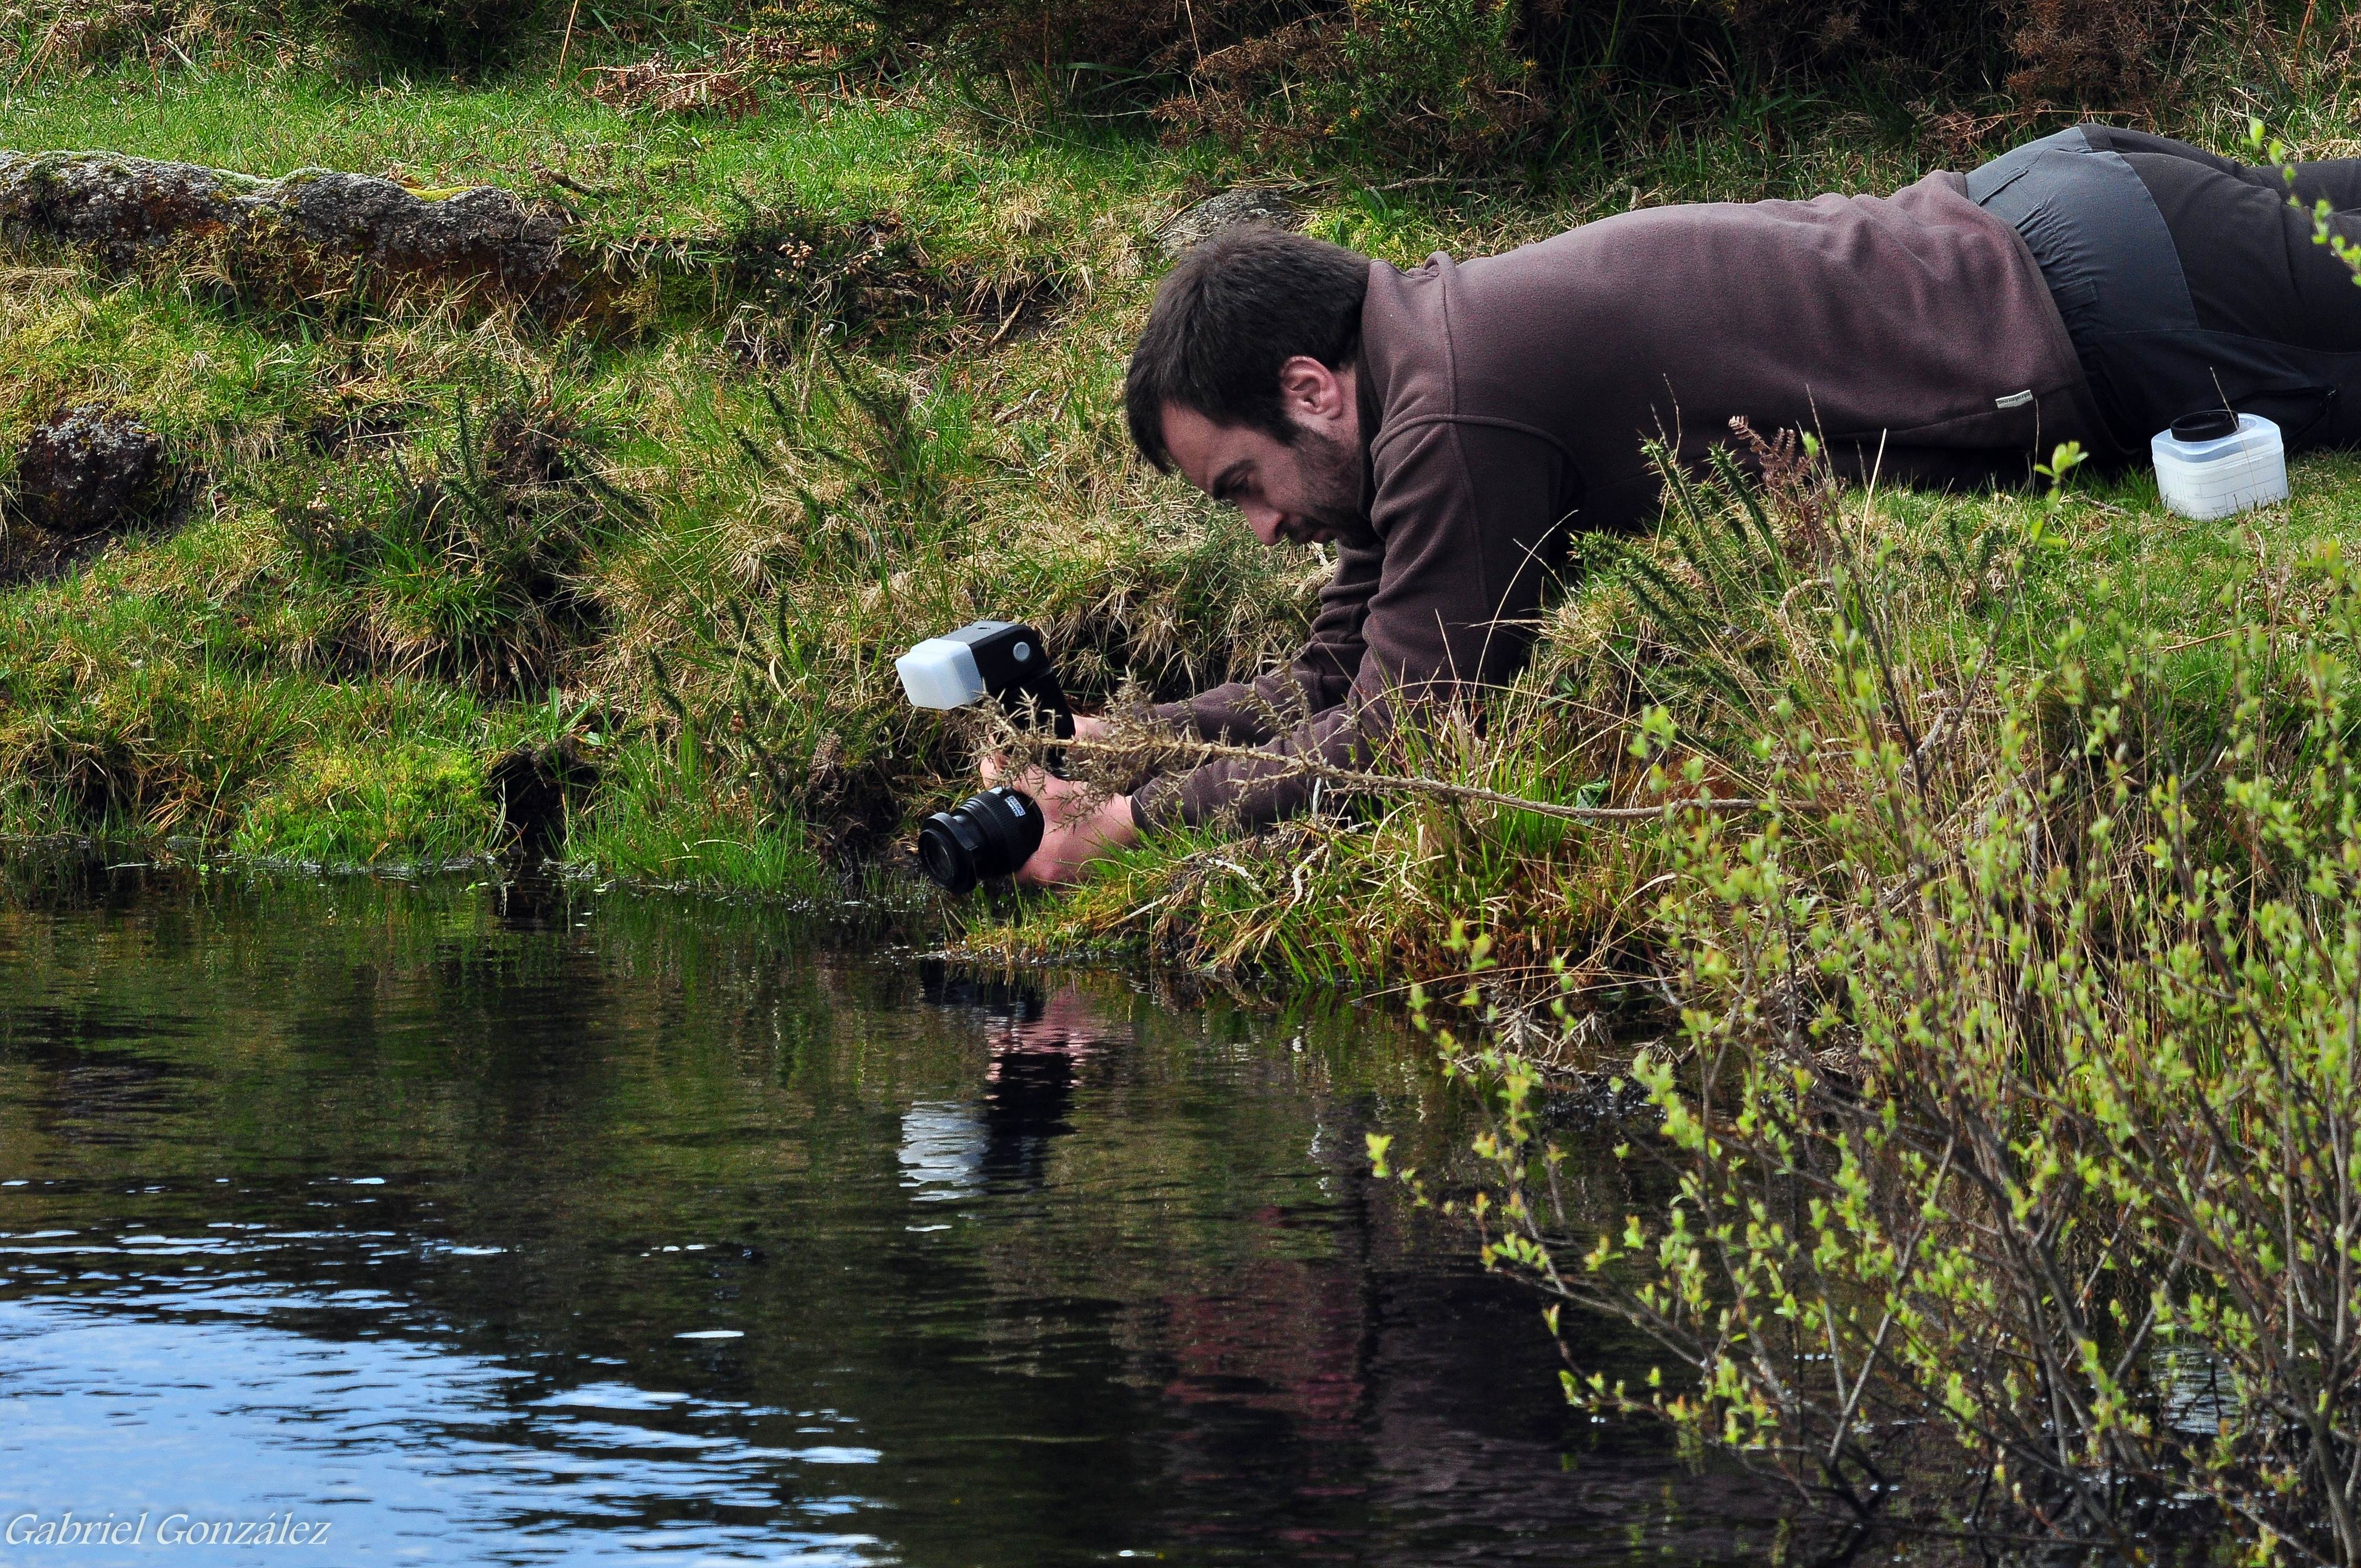
landscape, water, flower, river, pond, wildlife, waterway, wetland, galicia, pontevedra, paisajes, espana, ggl1, gaby1, xovesphoto, varios, some, sigma50500mm, 50500, xelodegalicia, pontevedragaliciaespa a, gabrielcoru a